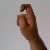
The image shows a hand gesture representing the letter 'X' in Indian Sign Language.